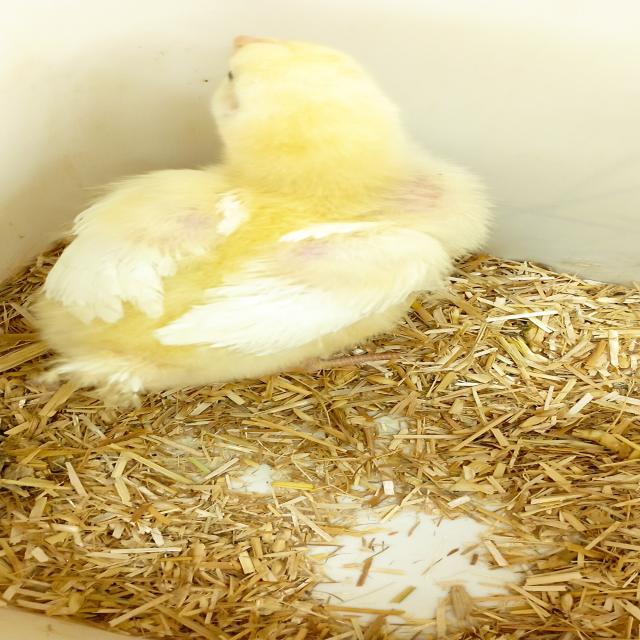
Weight: 216 g